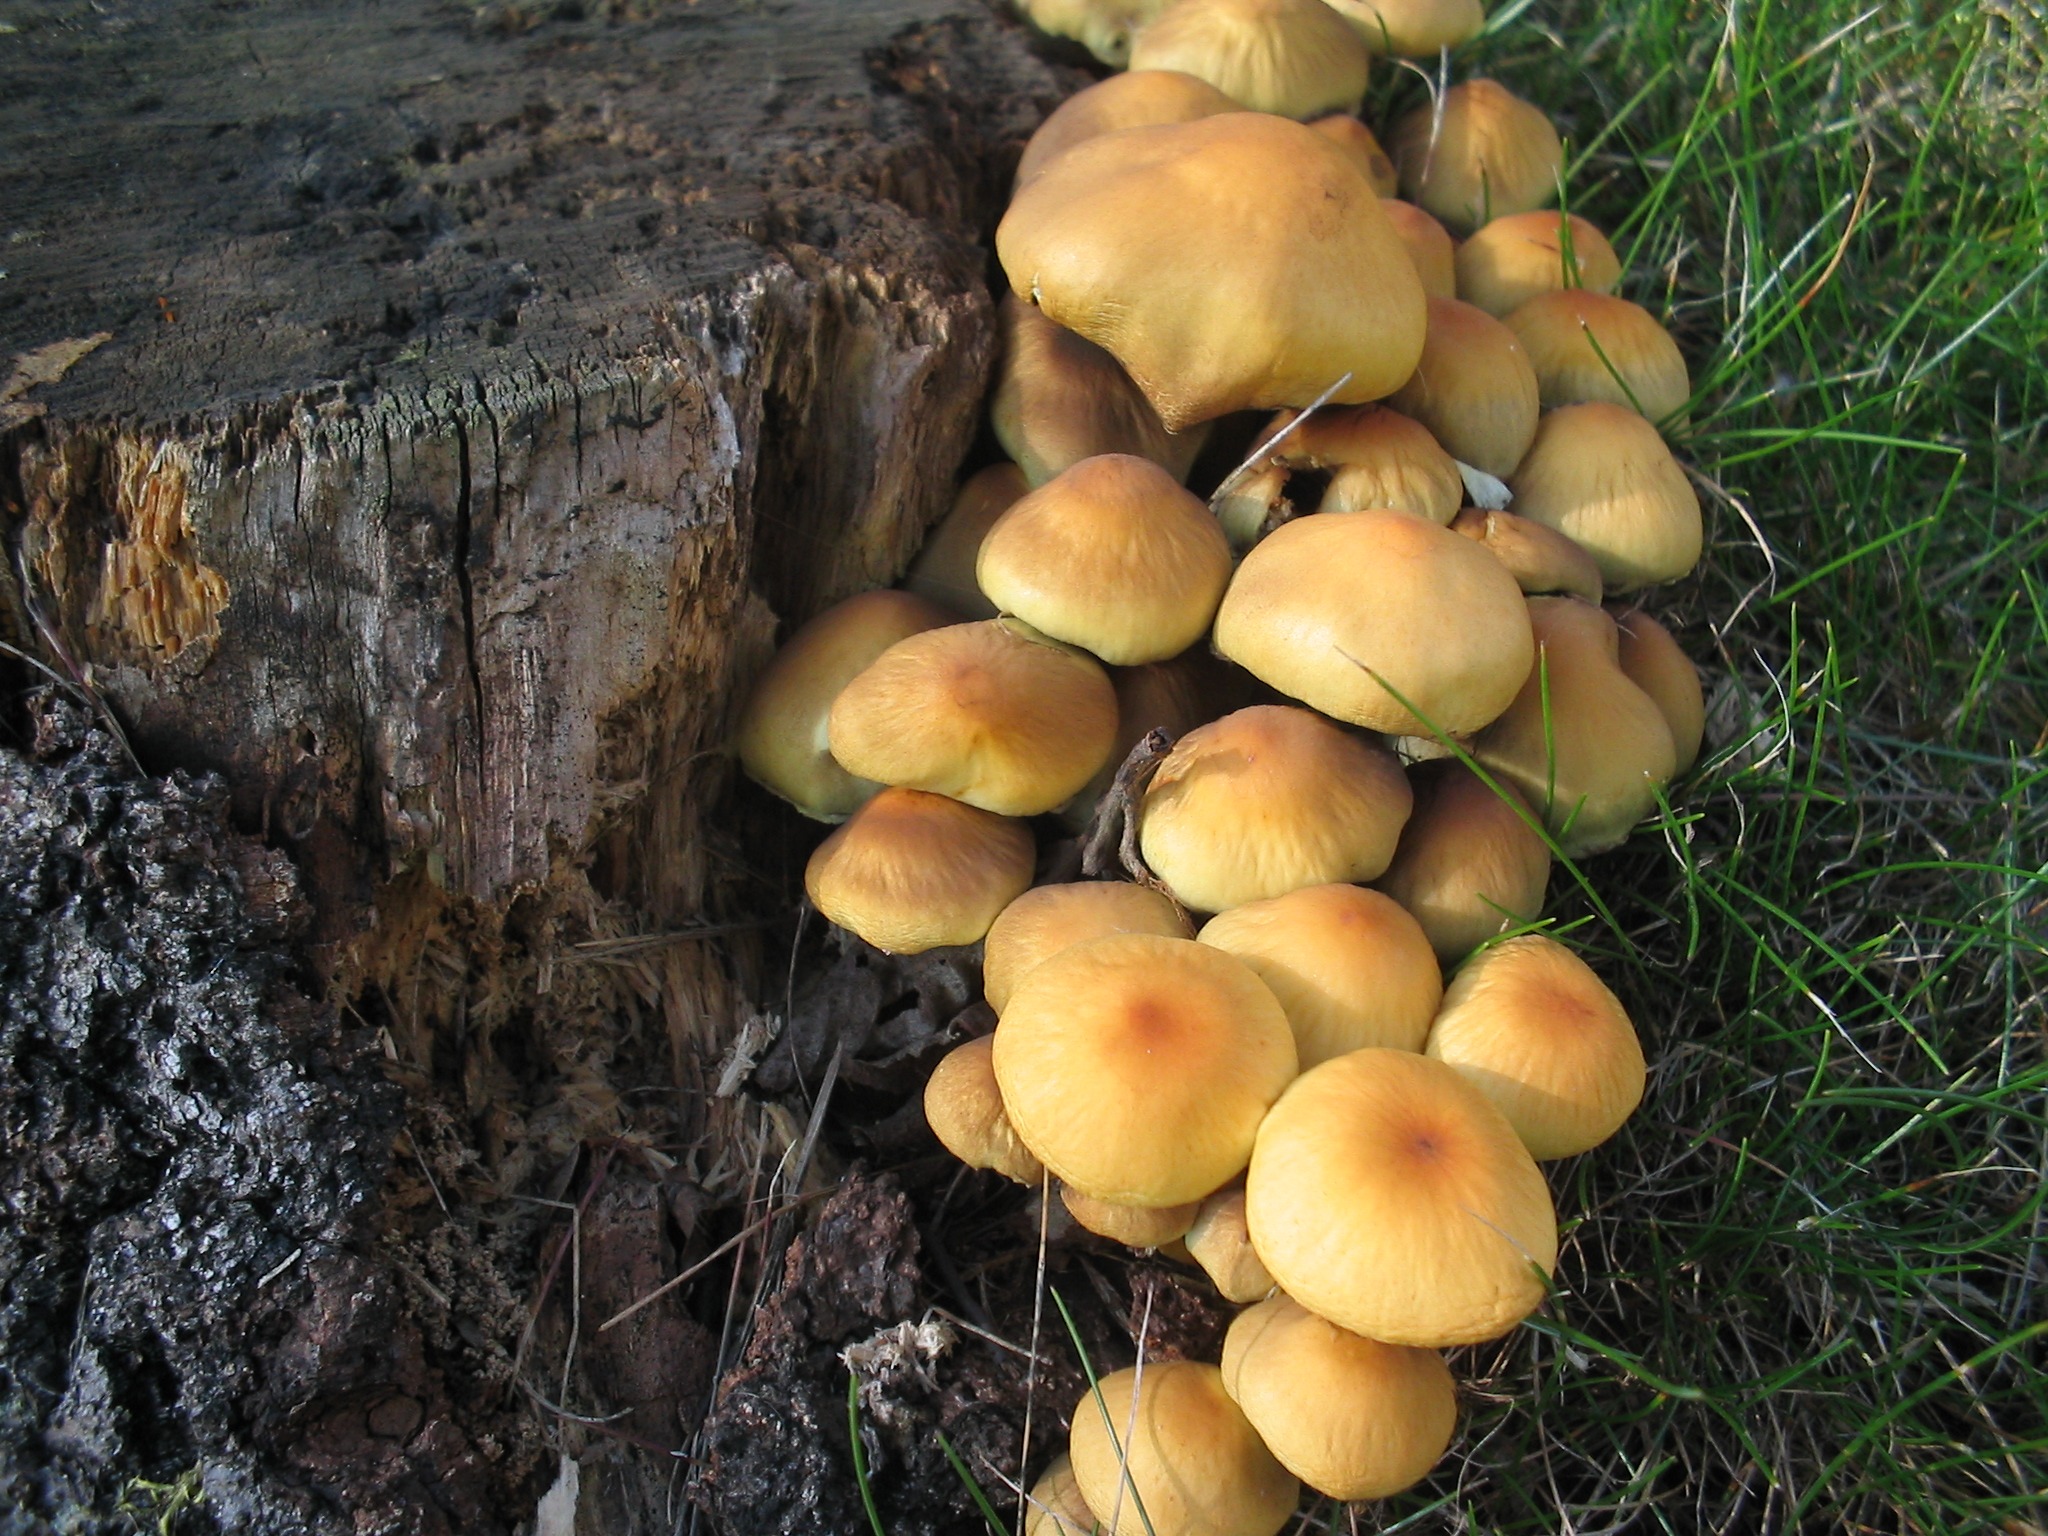
forest, grass, stump, bark, produce, autumn, mushroom, fungus, colors, fungi, bolete, agaricus, matsutake, oyster mushroom, edible mushroom, medicinal mushroom, agaricomycetes, agaricaceae, penny bun